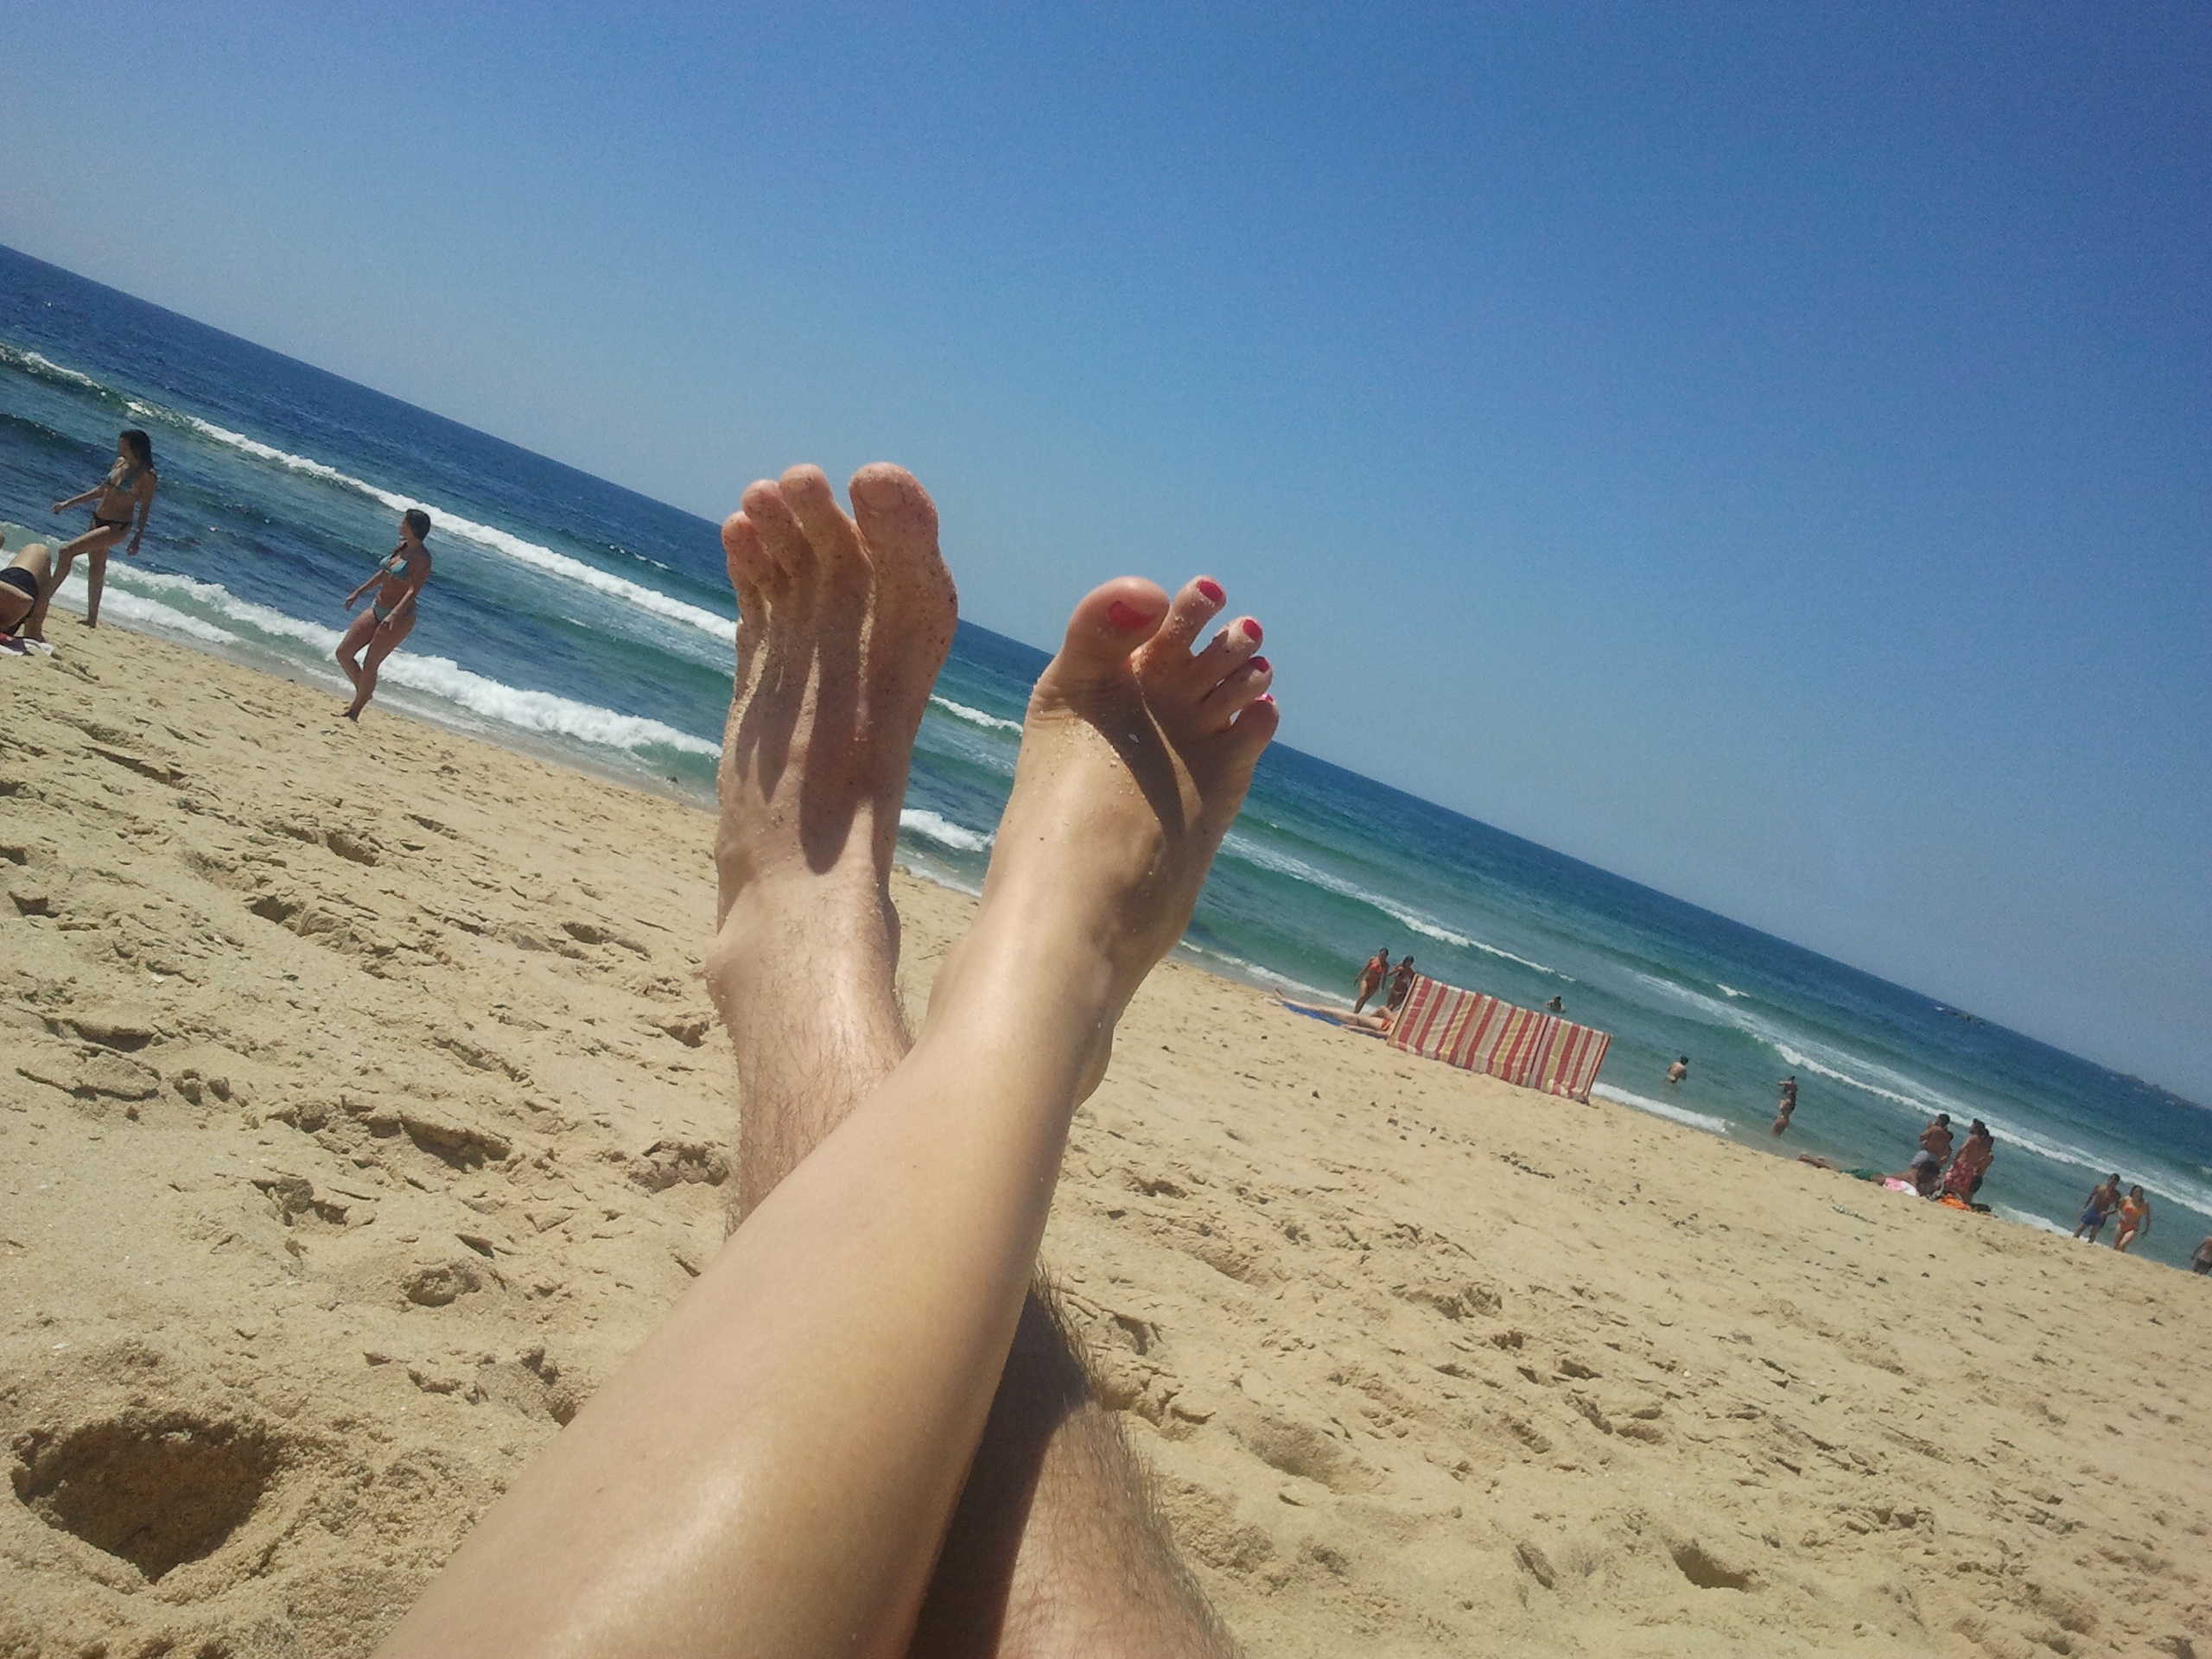
hand, beach, landscape, sea, coast, sand, ocean, shore, wave, vacation, travel, leg, love, body of water, holidays, mar, passion, sol, cape, sun tanning